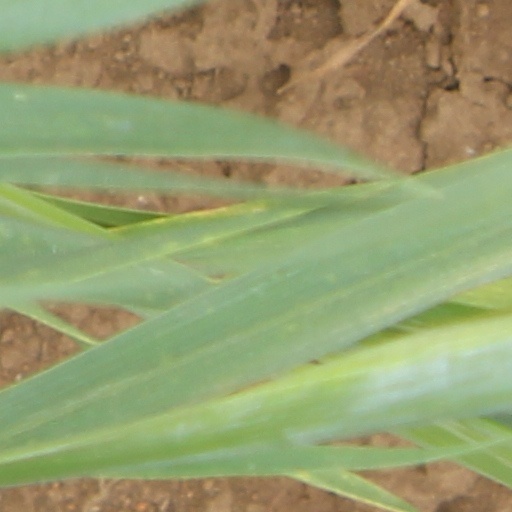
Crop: wheat